Spanish conquest of Guatemala

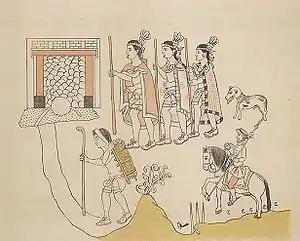
Painting with three prominent indigenous warriors in single file facing left, wearing cloaks and grasping staves, followed by a dog. Below them and to the right is the smaller image of a mounted Spaniard with a raised lance. To the left and indigenous porter carries a pack fixed by a strap across his forehead, and sports a staff in one hand. All are apparently moving towards a doorway at top left.

The sources describing the Spanish conquest of Guatemala include those written by the Spanish themselves, among them two of four letters written by conquistador Pedro de Alvarado to Hernán Cortés in 1524, describing the initial campaign to subjugate the Guatemalan Highlands. These letters were despatched to Tenochtitlan, addressed to Cortés but with a royal audience in mind; two of these letters are now lost. Gonzalo de Alvarado y Chávez was Pedro de Alvarado's cousin; he accompanied him on his first campaign in Guatemala and in 1525 he became the chief constable of Santiago de los Caballeros de Guatemala, the newly founded Spanish capital. Gonzalo wrote an account that mostly supports that of Pedro de Alvarado. Pedro de Alvarado's brother Jorge wrote another account to the king of Spain that explained it was his own campaign of 1527–1529 that established the Spanish colony. Bernal Díaz del Castillo wrote a lengthy account of the conquest of Mexico and neighbouring regions, the "Historia verdadera de la conquista de la Nueva España" ("True History of the Conquest of New Spain"); his account of the conquest of Guatemala generally agrees with that of the Alvarados. His account was finished around 1568, some 40 years after the campaigns it describes. Hernán Cortés described his expedition to Honduras in the fifth letter of his "Cartas de Relación", in which he details his crossing of what is now Guatemala's Petén Department. Dominican friar Bartolomé de las Casas wrote a highly critical account of the Spanish conquest of the Americas and included accounts of some incidents in Guatemala. The "Brevísima Relación de la Destrucción de las Indias" ("Short Account of the Destruction of the Indies") was first published in 1552 in Seville.